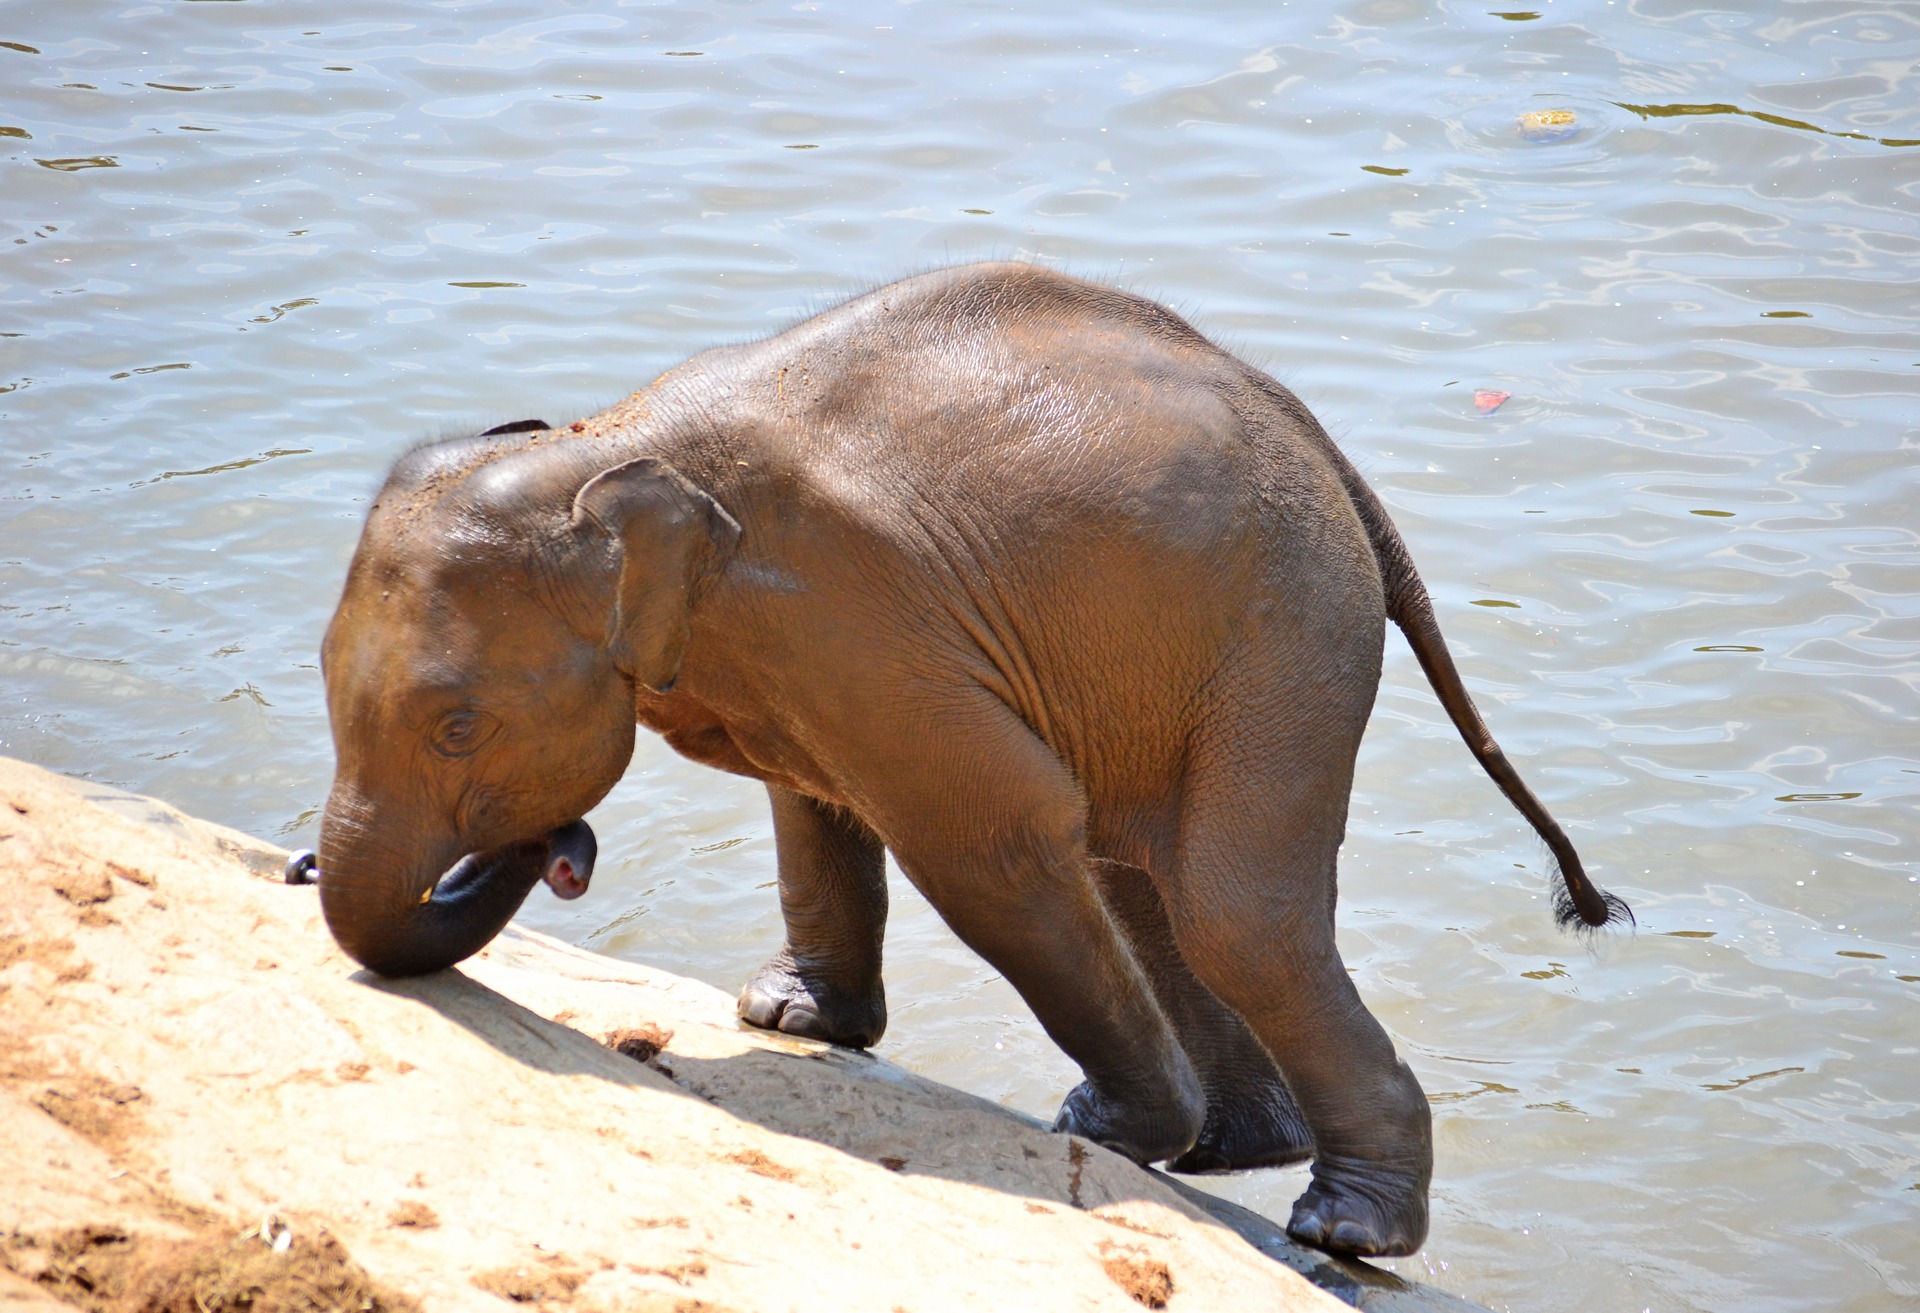
river, wildlife, zoo, mammal, fauna, elephant, bath, sri lanka, ceylon, elephants, baby elephant, indian elephant, african elephant, sun bath, elephants and mammoths, pinnawala, river bath, maha oya river, elephant orphanage